Tenth of December: Stories

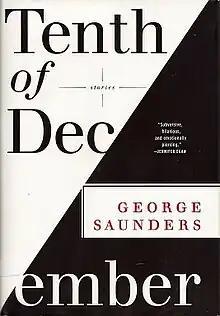
US release cover

Tenth of December is a collection of short stories by American author George Saunders. It contains stories published in various magazines between 1995 and 2012. The book was published on January 8, 2013, by Random House. One of the stories, "Home", was a 2011 Bram Stoker Award finalist. "Tenth of December" was selected as one of the 10 Best Books of 2013 by the editors of "The New York Times Book Review". The collection also won The Story Prize (2013) for short-story collections and the inaugural Folio Prize (2014).